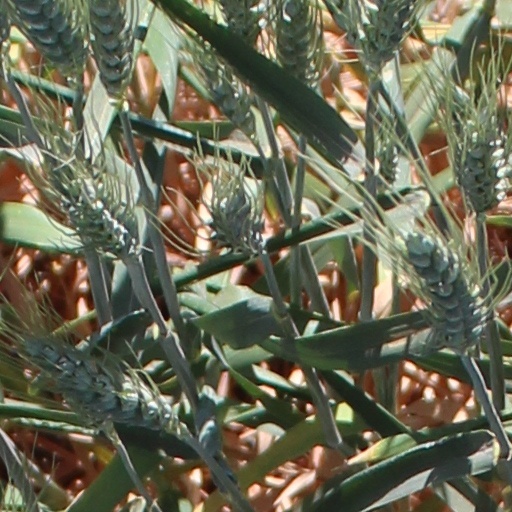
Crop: wheat